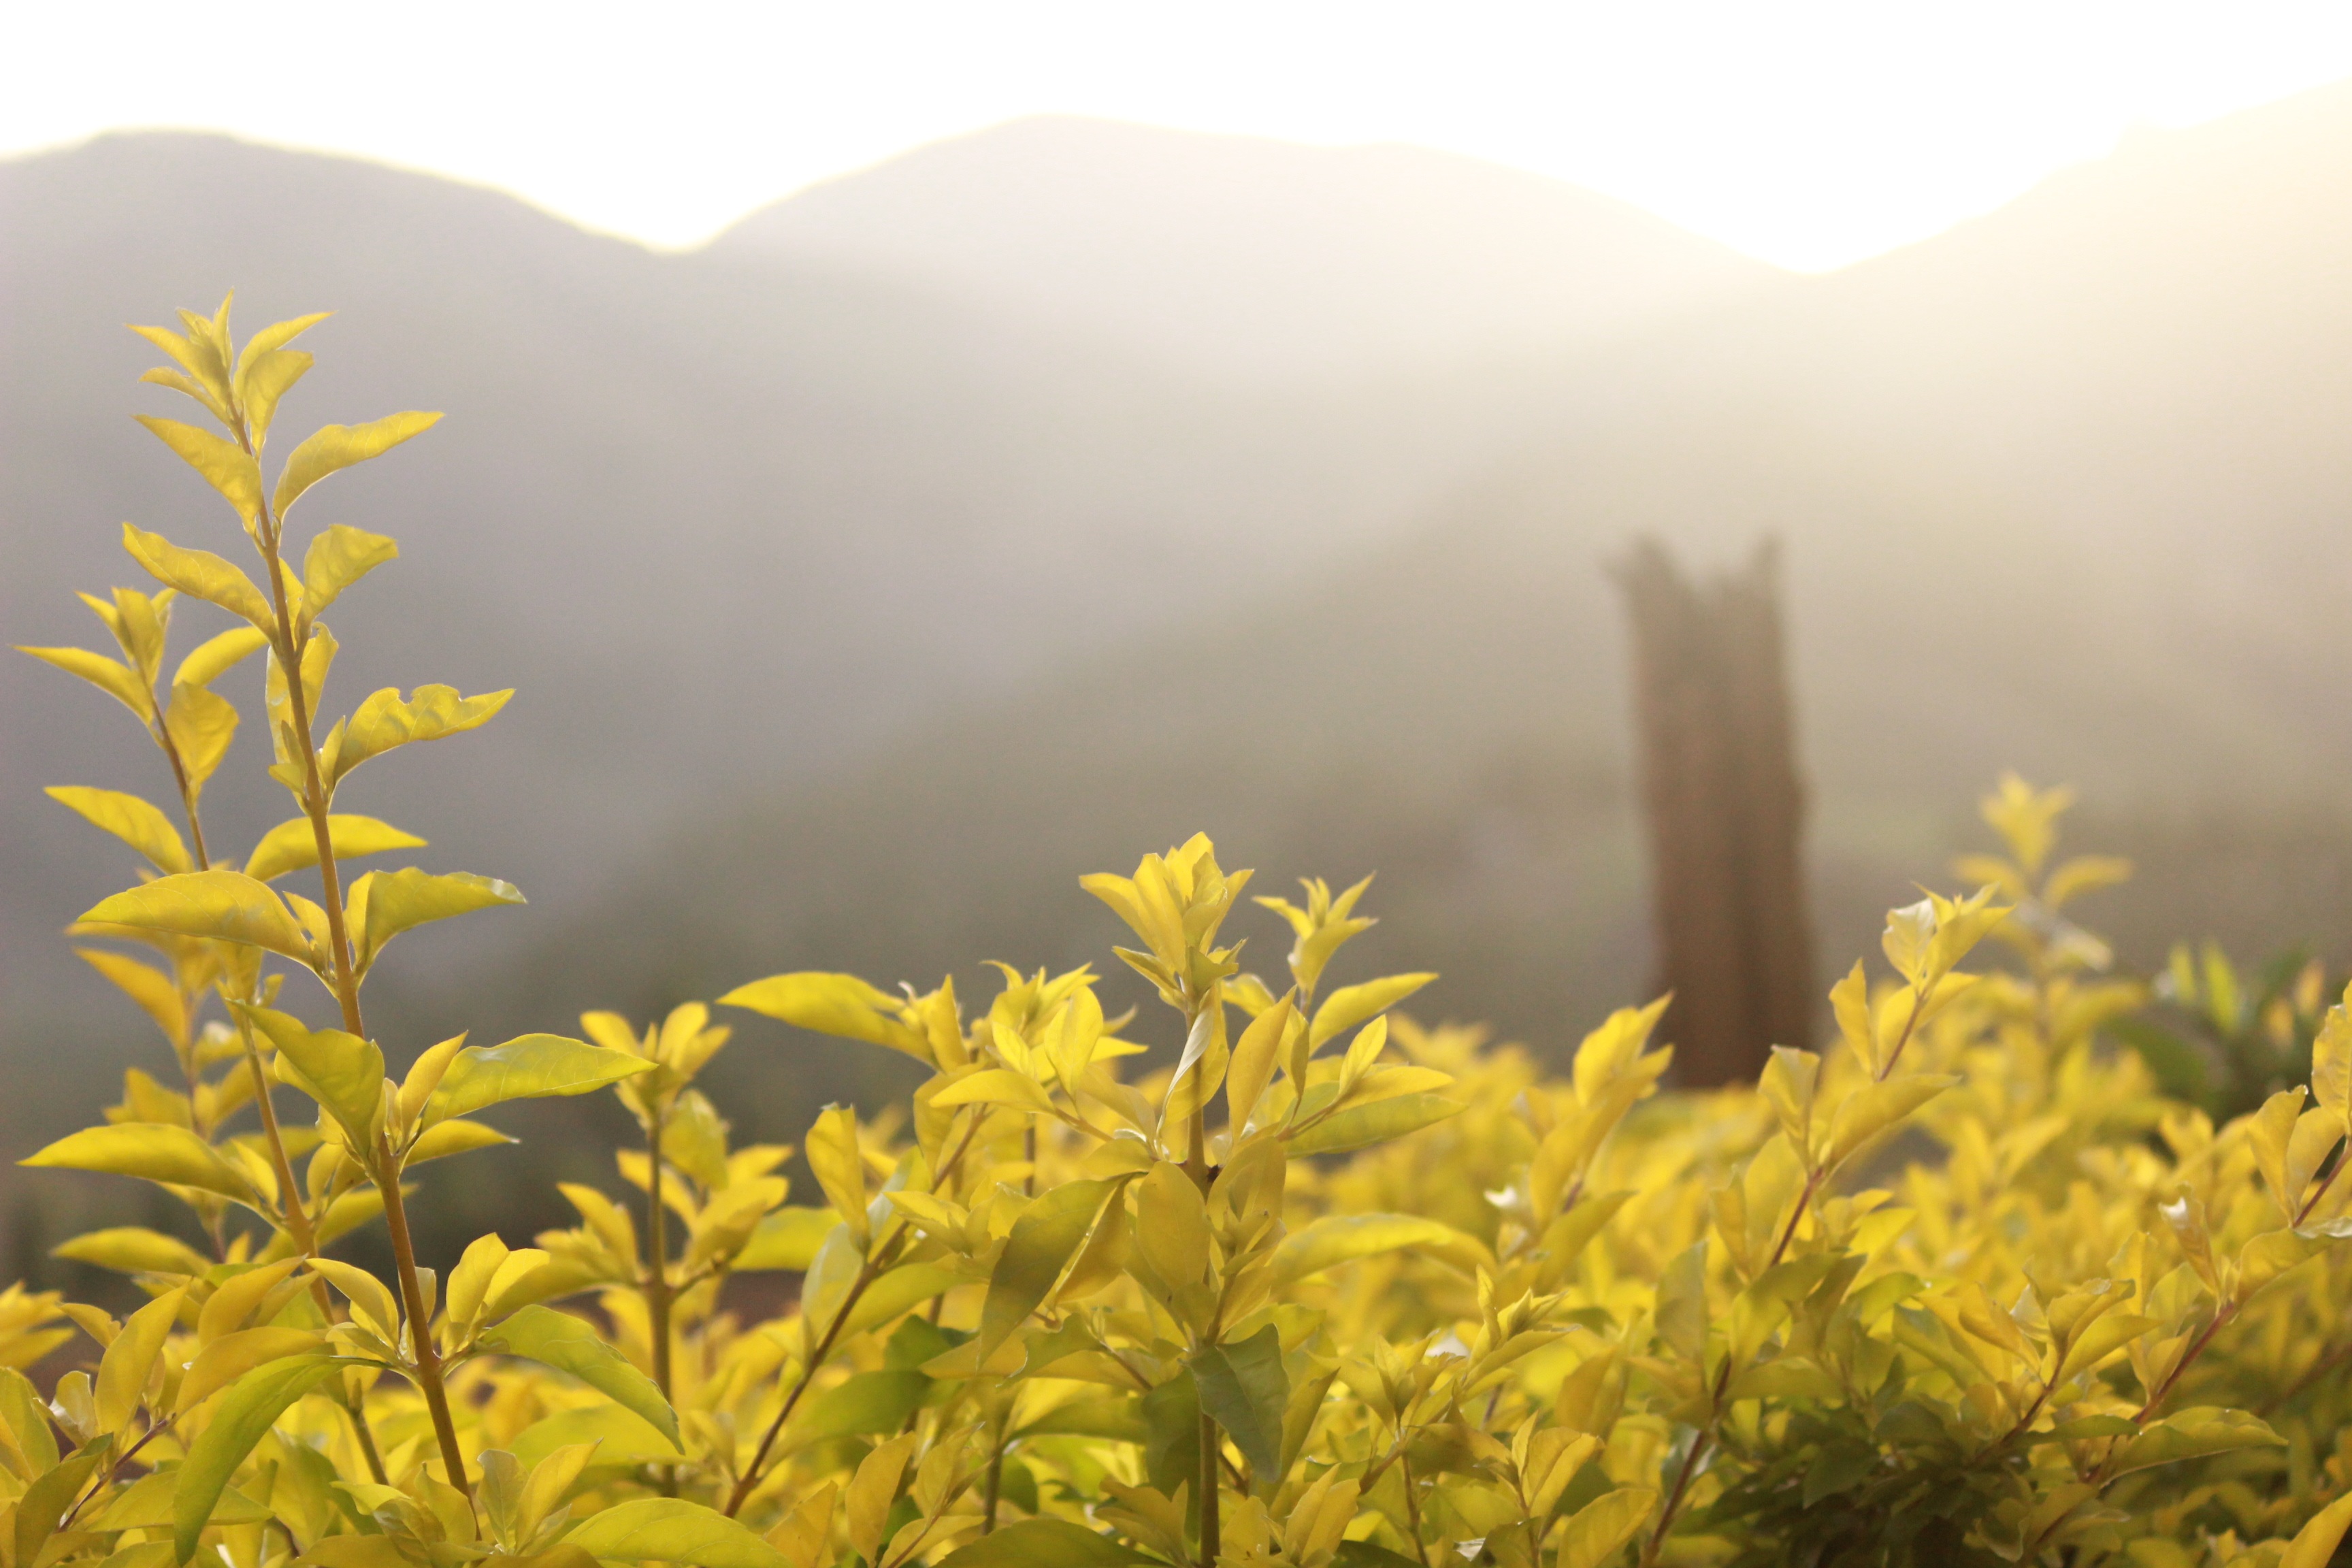
tree, nature, grass, branch, blossom, snow, plant, field, meadow, prairie, sunlight, morning, leaf, flower, green, yellow, flora, rapeseed, wildflower, grassland, habitat, brassica, natural environment, atmospheric phenomenon, grass family, mustard plant